Square root of 7

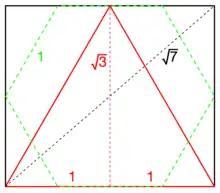
The rectangle that bounds an equilateral triangle of side 2, or a regular hexagon of side 1, has size square root of 3 by square root of 4, with a diagonal of square root of 7.

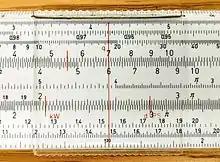
A Logarex system Darmstadt slide rule with 7 and 6 on A and B scales, and square roots of 6 and of 7 on C and D scales, which can be read as slightly less than 2.45 and somewhat more than 2.64, respectively

The square root of 7 is the positive real number that, when multiplied by itself, gives the prime number 7.